Maureen Stapleton

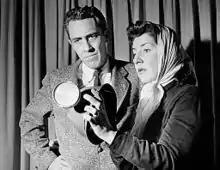
Stapleton with Jason Robards in 1958

Stapleton won a 1968 Emmy Award for her performance in "Among the Paths of Eden" and was nominated for six more, for "Avonlea" (1996), "Miss Rose White" (1992), "B.L. Stryker" (1989), the television version of "All the King's Men" (1959), "Queen of the Stardust Ballroom" (1975), and "The Gathering" (1977), and "Kraft Theatre" (1959). She also appeared opposite Laurence Olivier and Natalie Wood in "Cat on a Hot Tin Roof" (1976).